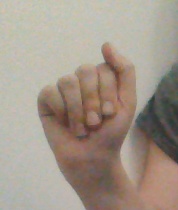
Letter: saad